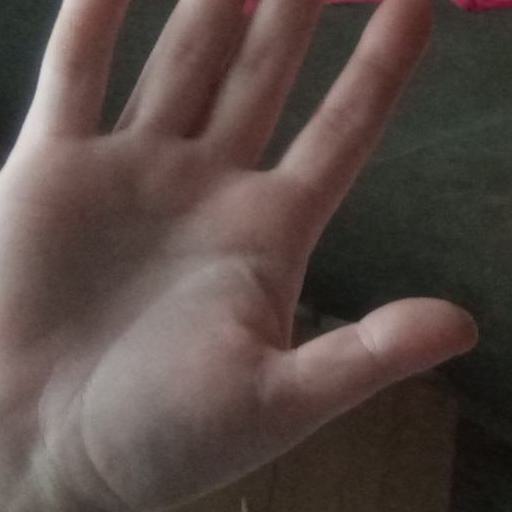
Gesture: palm